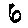
Label: 6